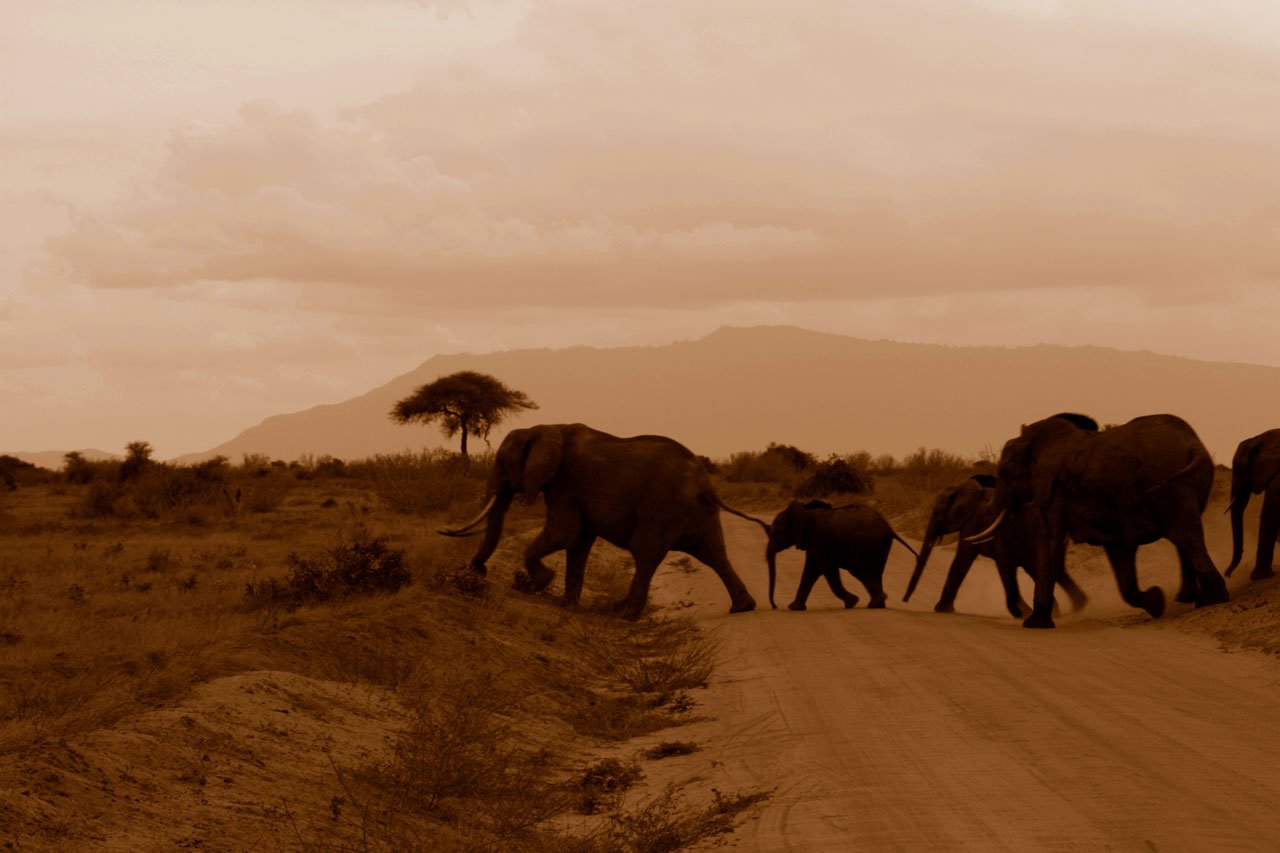
landscape, road, desert, crossing, adventure, animal, explore, wildlife, wild, herd, africa, mammal, trip, baby, fauna, savanna, plain, elephant, family, grassland, safari, ecosystem, elephants, sahara, kenya, steppe, natural environment, aeolian landform, mustang horse, elephants and mammoths